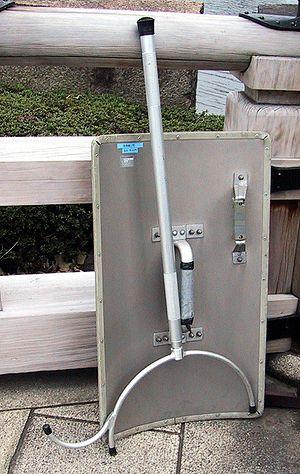
Le taihojutsu est une synthèse d'arts martiaux, créée spécialement pour les besoins de la police japonaise. Le taihojutsu est la méthode d'intervention de la police japonaise et du Kidotai. Il regroupe dans sa synthèse les disciplines suivantes : karaté, judo, aïkido/aikijutsu, nihon kenpō, nihon jūjutsu, kendo/kenjutsu, jōdō/jōjutsu, juken jutsu, Keibo soho/keibojutsu, la boxe.